Sarcoscypha coccinea

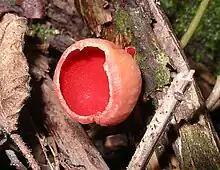
Near Llandegfan, North Wales

The red color of the fruit bodies is caused by five types of carotenoid pigments, including plectaniaxanthin and . Carotenoids are lipid-soluble and are stored within granules in the paraphyses. British-Canadian mycologist Arthur Henry Reginald Buller suggested that pigments in fruit bodies exposed to the Sun absorb some of the Sun's rays, raising the temperature of the hymenium—hastening the development of the ascus and subsequent spore discharge.